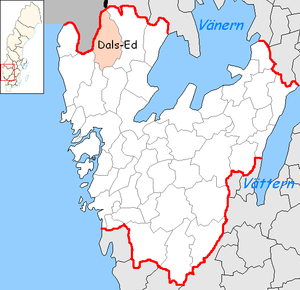
Dals-Eds kommun
Dals-Ed kommune ligger i den nordlige del af det svenske län Västra Götalands län, i landskapet Dalsland. Kommunens administrationscenter ligger i byen Ed som er Dals-Ed kommunes eneste by. Ed ligger mellem søerne Store Le og Lille Le i det nordvestlige Dalsland. Det er et kendt turiststed fra begynnelsen af 1900-tallet, med natur og friluftsliv som vigtigste trækplaster.